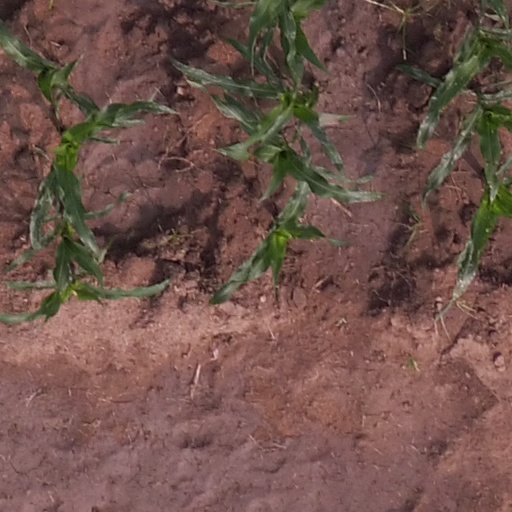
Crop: maize; corn